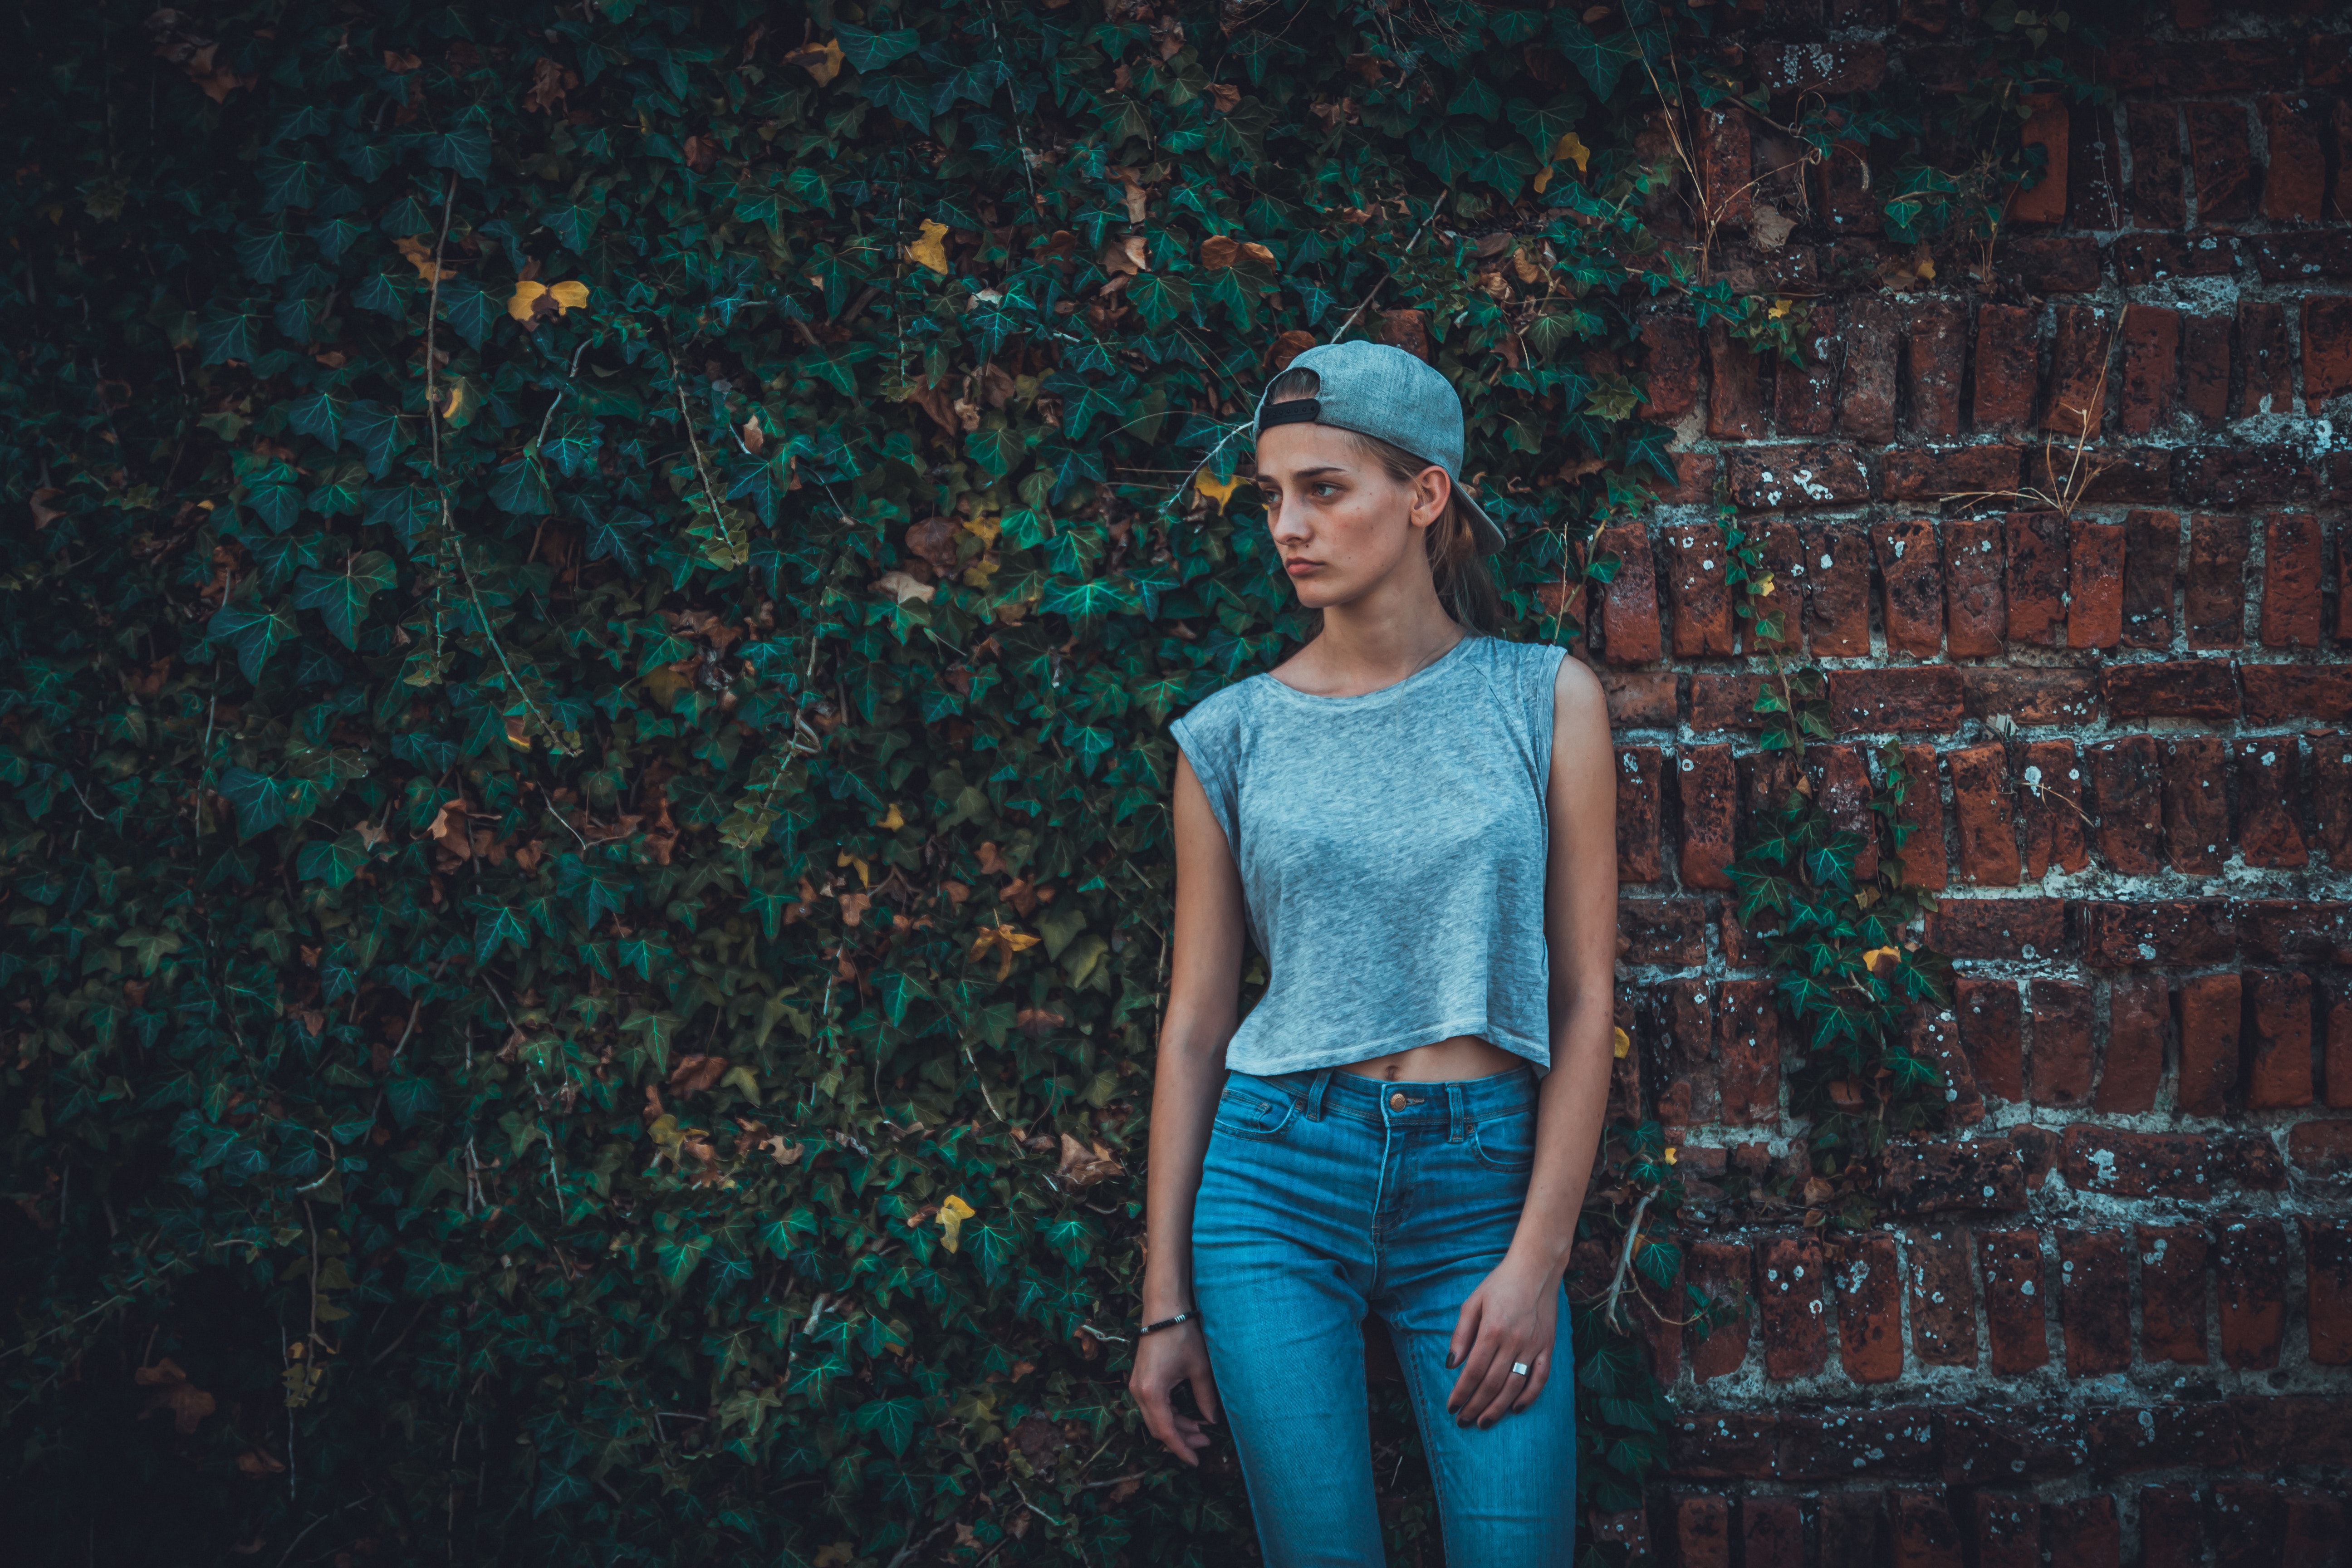
blue, green, photograph, beauty, girl, photography, turquoise, tree, standing, fashion, fun, smile, darkness